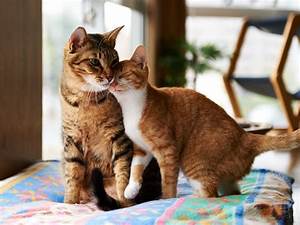
Label: cat